Human Shadow Etched in Stone

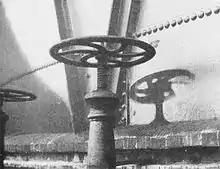
In this example of a flash burn from ground zero at Hiroshima, the paint on a gas holder was scorched and rendered lighter than it originally was by the thermal radiation, except for the places where the valve handle blocked the radiation, which retained the original (darker) color.

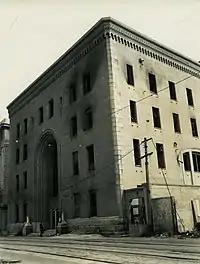
Hiroshima Branch of Sumitomo Bank after the bombing. The Human Shadow Etched in Stone was at the steps, near the person standing at the entrance.

On the morning of August 6, 1945, the Little Boy atomic bomb was detonated at an altitude of over the city of Hiroshima, near the Hiroshima Prefectural Industrial Promotion Hall. Among its other effects, it subjected the ground area to extremely high radiant temperatures for several seconds (higher than 1800 °C/3270 °F for less than 4 seconds). Because the duration of this high-temperature burn is so short, it does not have time to diffuse or be dissipated by thermal diffusion, leading to a situation in which the immediate surface of the affected object is raised to a very high temperature while very little temperature rise occurs beneath its surface. This effect was called the "flash burn" effect by investigators after the war, who studied it closely as the angles of the burn, and the specific changes to the surfaces, could be used to precisely determine explosion parameters after the fact, like its exact altitude, height of burst, and size of fireball. Through Hiroshima (and Nagasaki), examples were found of surfaces that were scorched by this direct, line-of-sight heat radiation, which also had some intervening object that shielded part of the same surface from the heat. This created "shadows" in which, for example, the paint of a building might ignite, except in the areas in which it was shielded. In another example, a polished stoney material (like granite) became roughened in the areas exposed to the heat (which caused crystals within it to expand), while the shadowed areas remained polished. The British mission to Hiroshima and Nagasaki noted in 1946 that the surfaces of asphalt roads "retained the 'shadows' of those who had walked there at the instant of the explosion," and judged them "objects of macabre interest and pilgrimage for visitors".